Grudziądz Granaries

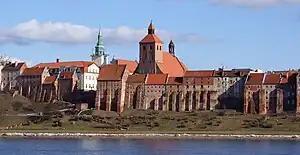
Granaries viewed from the left bank of the Vistula

Grudziądz Granaries is a unique 14th-century fortification complex of river bank granaries on the Vistula river in Grudziądz, Poland.